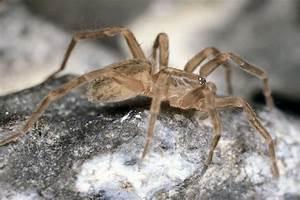
spider